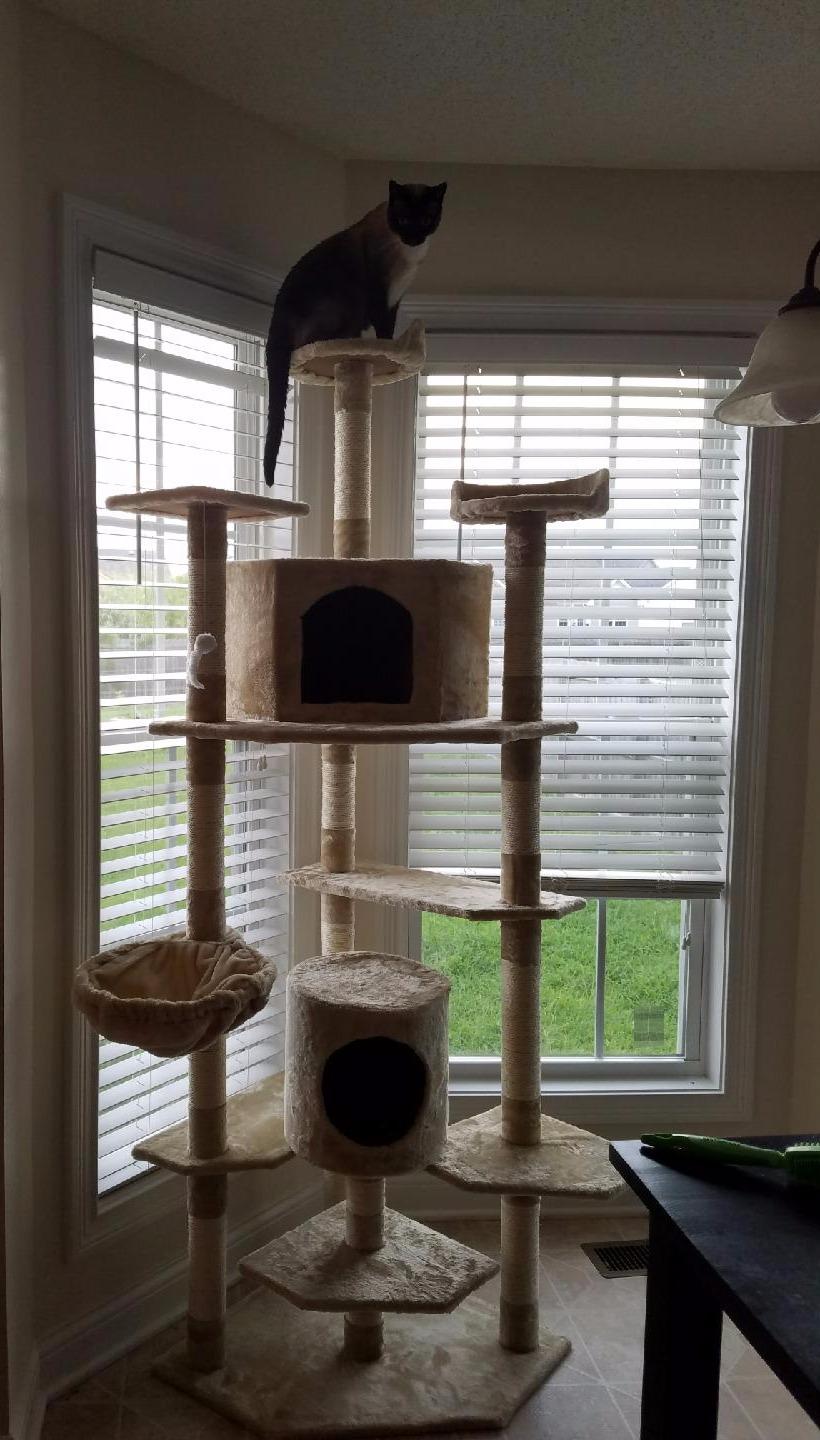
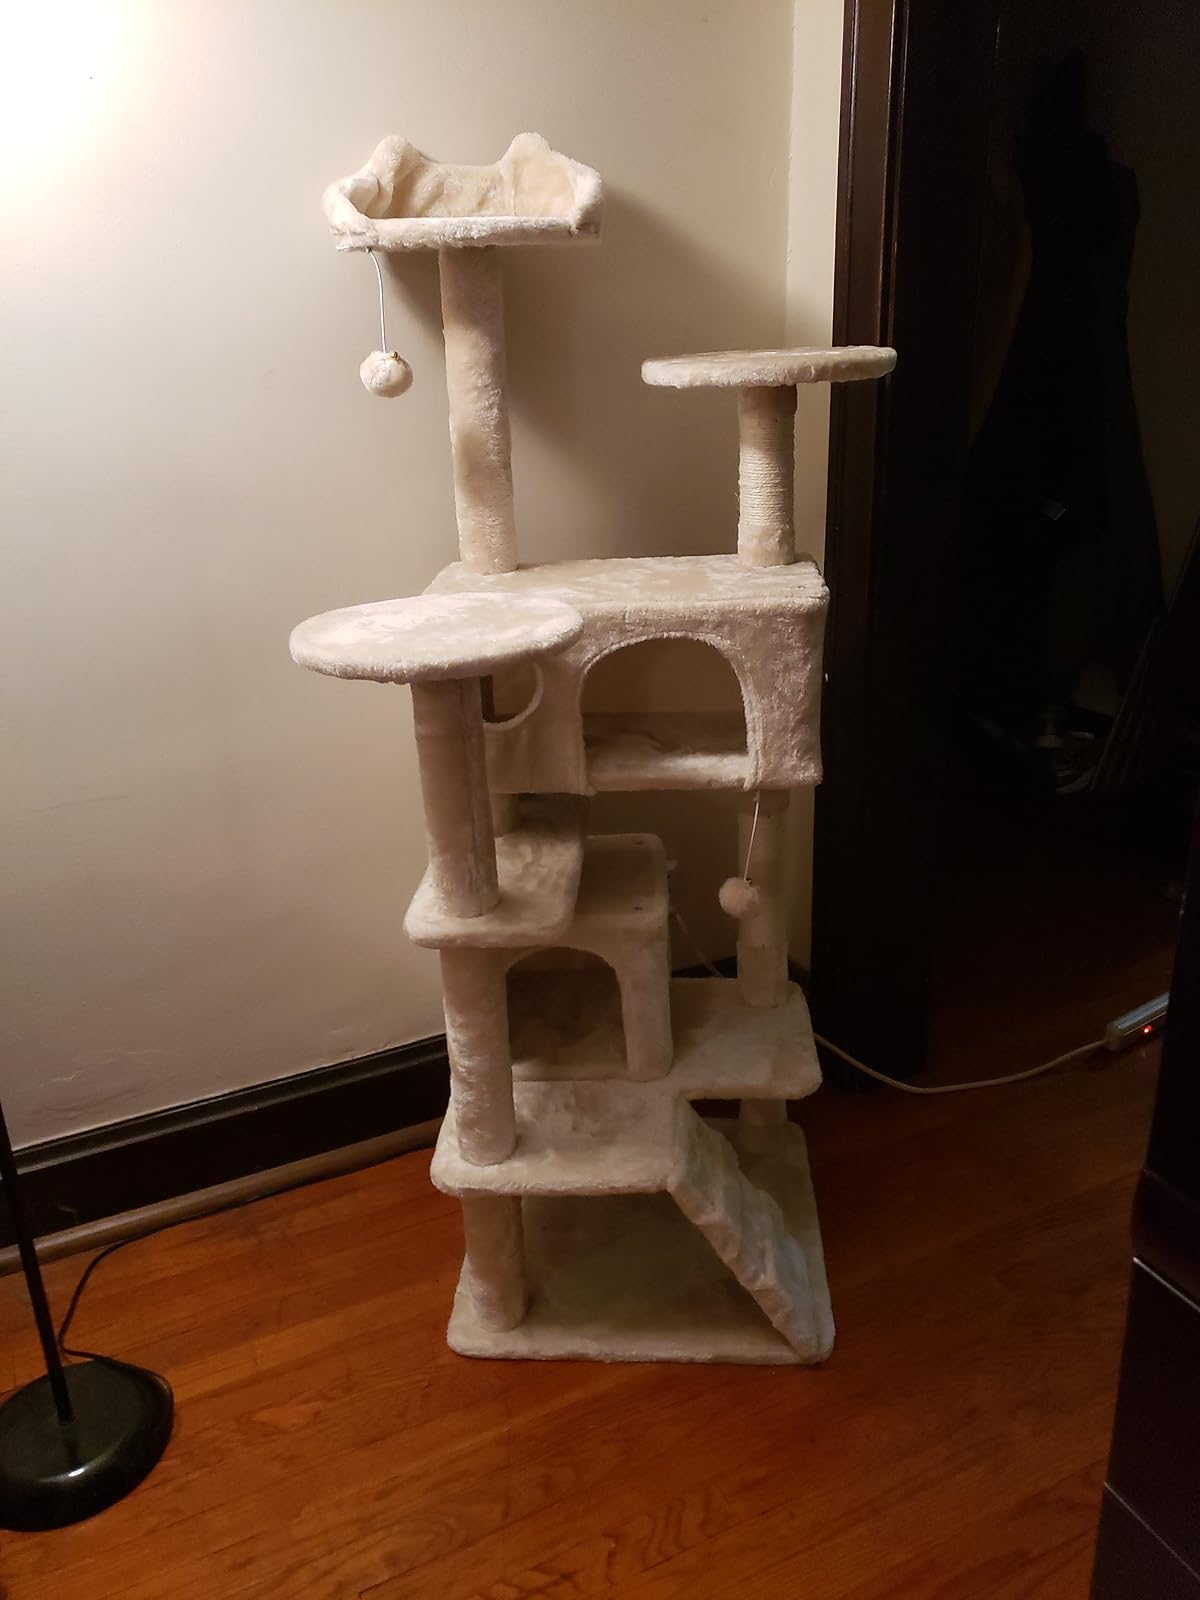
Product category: items_cat tree
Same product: no